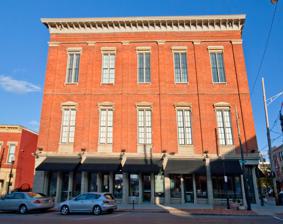
Building: Odd Fellows Hall (Covington, Kentucky)
Country: United States of America
Year built: 1856
United States historic place Odd Fellows Hall U.S. National Register of Historic Places The building's facade in 2010 Show map of Kentucky Show map of the United States Location 5th and Madison Sts., Covington, Kentucky Coordinates 39°05′9.07″N 84°30′37.75″W / 39.0858528°N 84.5104861°W / 39.0858528; -84.5104861 Area less than one acre Built 1856 Architect Gedge & Bros. NRHP reference No. 80001646 Added to NRHP August 11, 1980 The Odd Fellows Hall in Covington, Kentucky is located at the northeast corner of Fifth Street and Madison Avenue. It was constructed in 1856 by the Independent Order of Odd Fellows Lodge, and was the center of Covington's civic and political life for most of the Victorian era . When the American Civil War ended, victorious Union Gen. Ulysses S. Grant was honored with a reception there. In 1900, the body of William Goebel , the only U.S. governor to be assassinated in office, lay in state there, as an estimated 10,000 people filed past. In the 1950s, a roller skating rink filled the second-floor ballroom, famous for its 25-foot (7.6 m)-high ceiling suspended by a truss system. It was listed on the National Register of Historic Places in 1980. It was deemed notable as "one of the city's earliest commercial structures." The building was assessed to be "especially noteworthy in the method of construction. In order to accommodate large, unbroken interior spaces, iron tie rods were employed to support the floors. In addition to its architectural distinction, the structure is a well-known local landmark having served as the center for both civic and social activities in downtown Covington." In May 2002, a major fire almost destroyed the entire building. It was reduced to its front facade , back wall, and a three-story column of smoke and charred debris. A new team has restored the hall, with its first tenant taking occupancy in March 2006. References